Columbia University

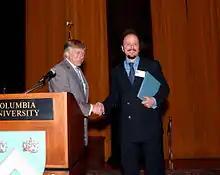
President Lee Bollinger presents the 2003 Pulitzer Prize for Fiction to Jeffrey Eugenides

Several prestigious awards are administered by Columbia University, most notably the Pulitzer Prize and the Bancroft Prize in history. Other prizes, which are awarded by the Graduate School of Journalism, include the Alfred I. duPont–Columbia University Award, the National Magazine Awards, the Maria Moors Cabot Prizes, the John Chancellor Award, and the Lukas Prizes, which include the J. Anthony Lukas Book Prize and Mark Lynton History Prize. The university also administers the Louisa Gross Horwitz Prize, which is considered an important precursor to the Nobel Prize, 55 of its 117 recipients having gone on to win either a Nobel Prize in Physiology or Medicine or Nobel Prize in Chemistry as of October 2024; the W. Alden Spencer Award; the Vetlesen Prize, which is known as the Nobel Prize of geology; the Japan-U.S. Friendship Commission Prize for the Translation of Japanese Literature, the oldest such award; the Edwin Howard Armstrong award; the Calderone Prize in public health; and the Ditson Conductor's Award.